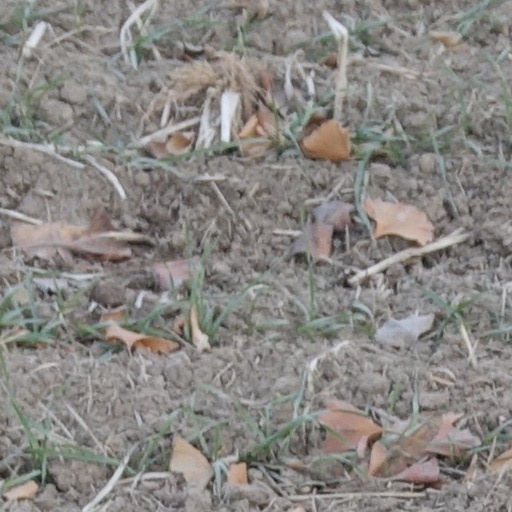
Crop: wheat